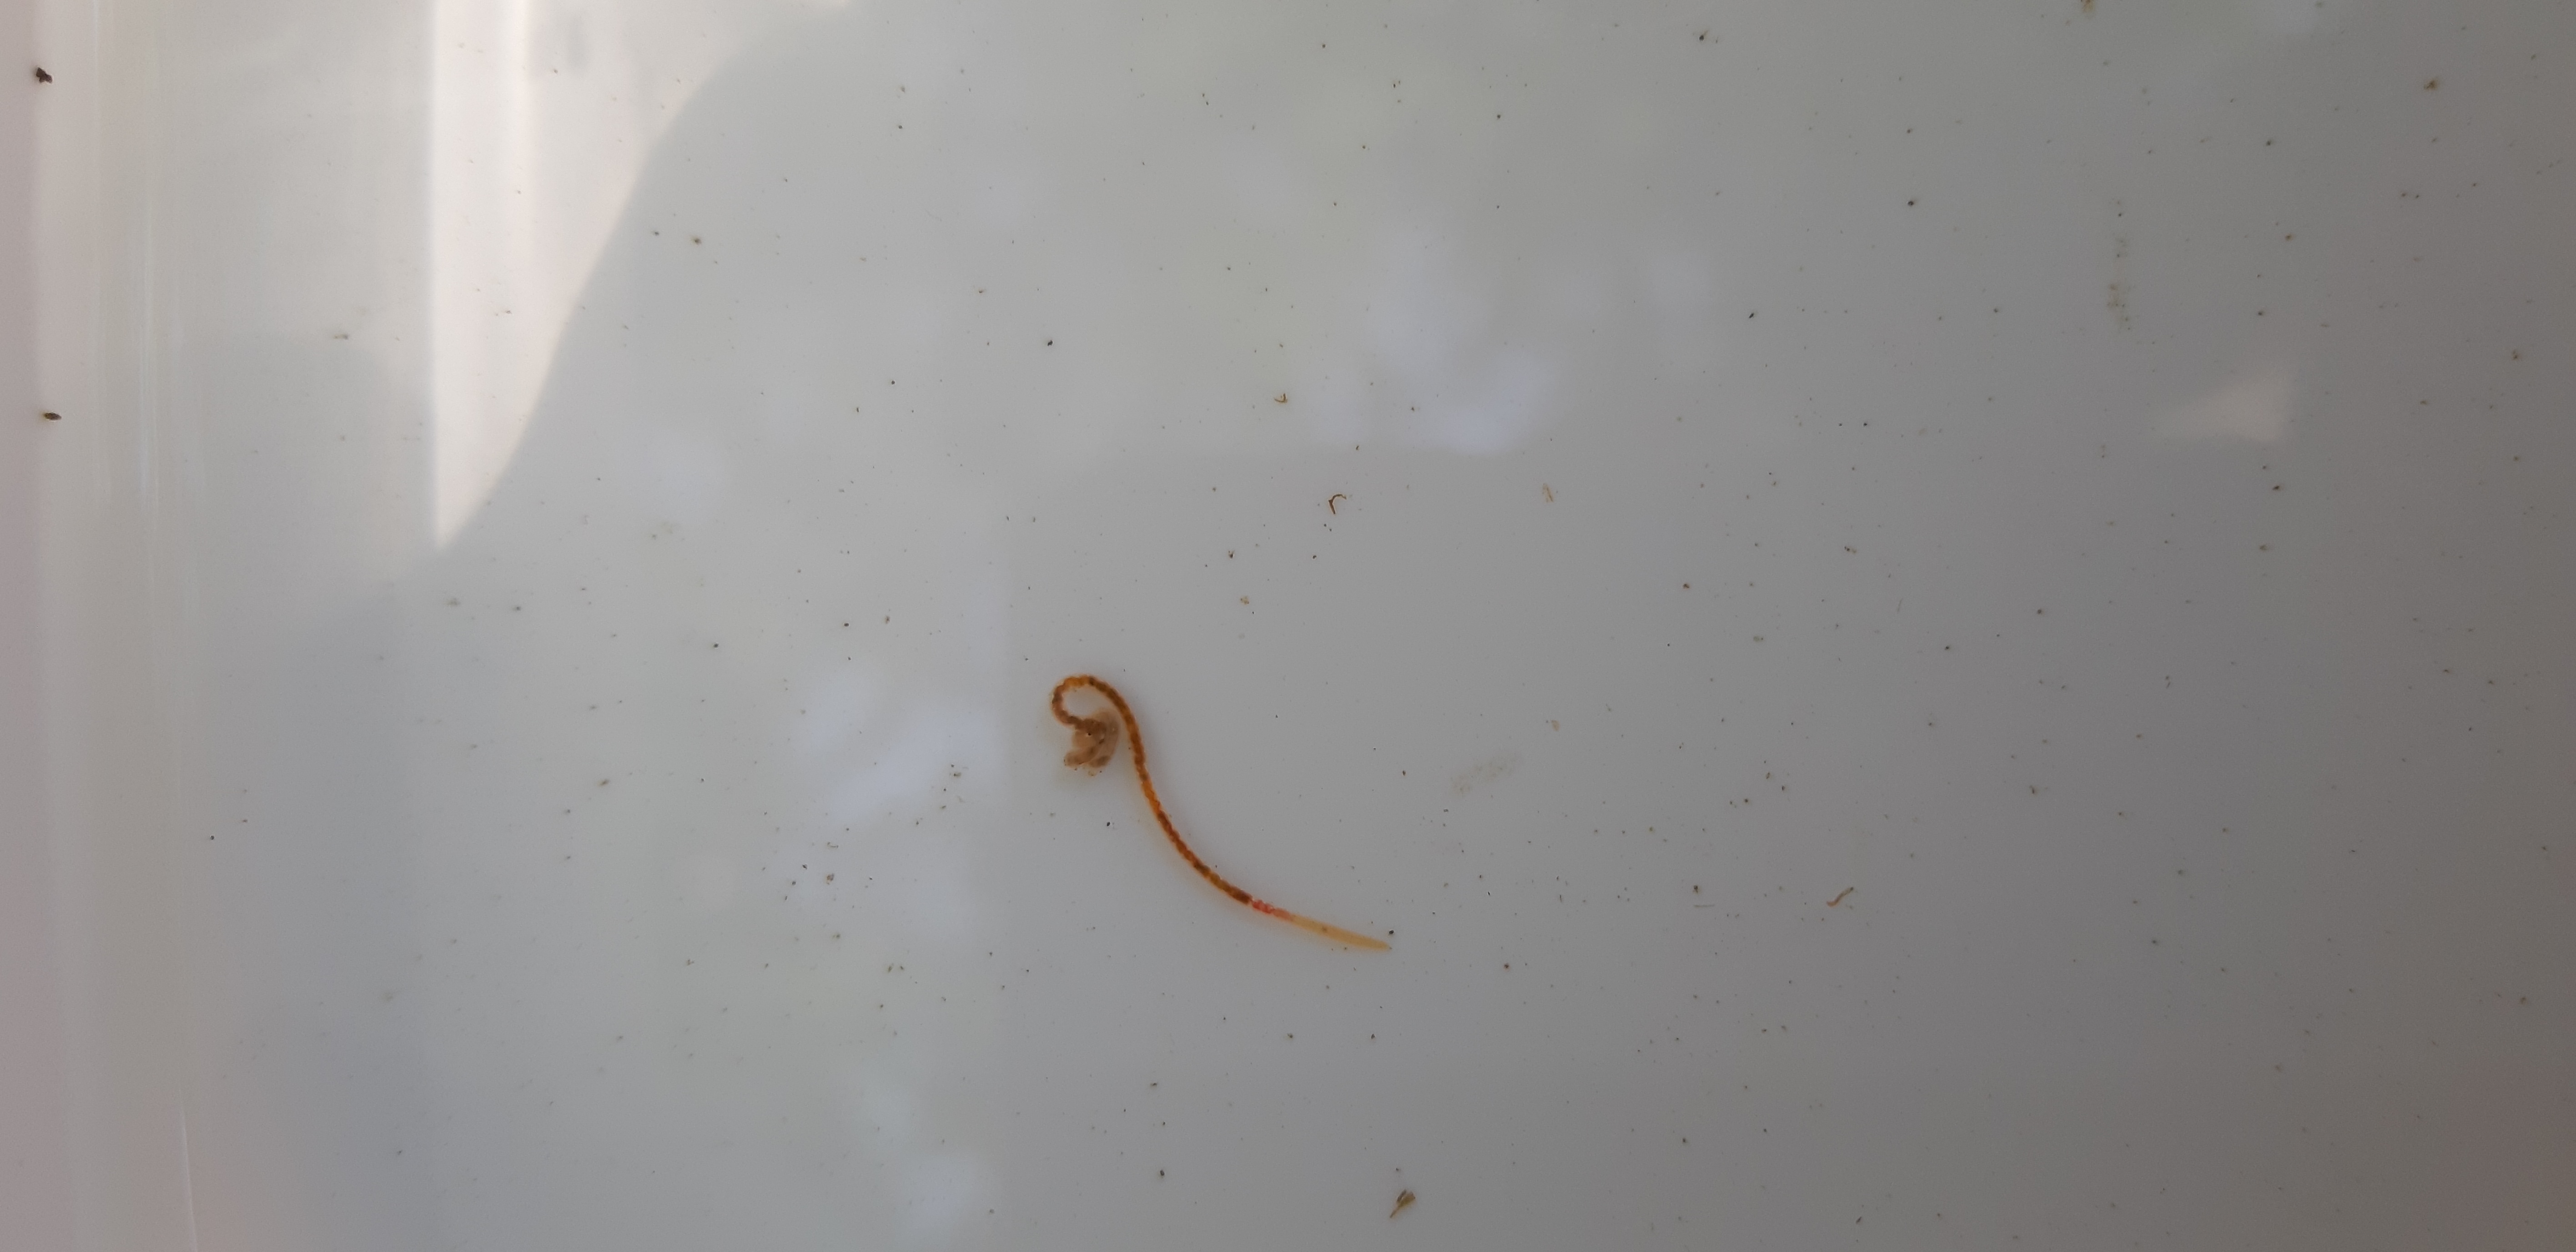
Macroinvertebrate group: worms